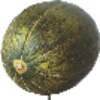
Label: melon_piel_de_sapo